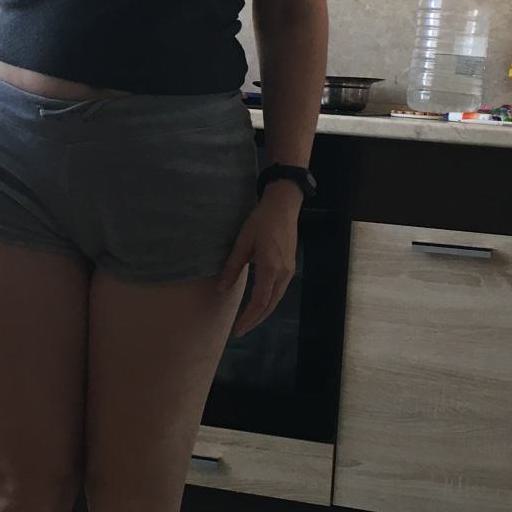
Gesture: no_gesture